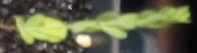
Label: Flax